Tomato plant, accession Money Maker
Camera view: horizontal (90 deg, fisheye); turntable rotation: 120 degrees
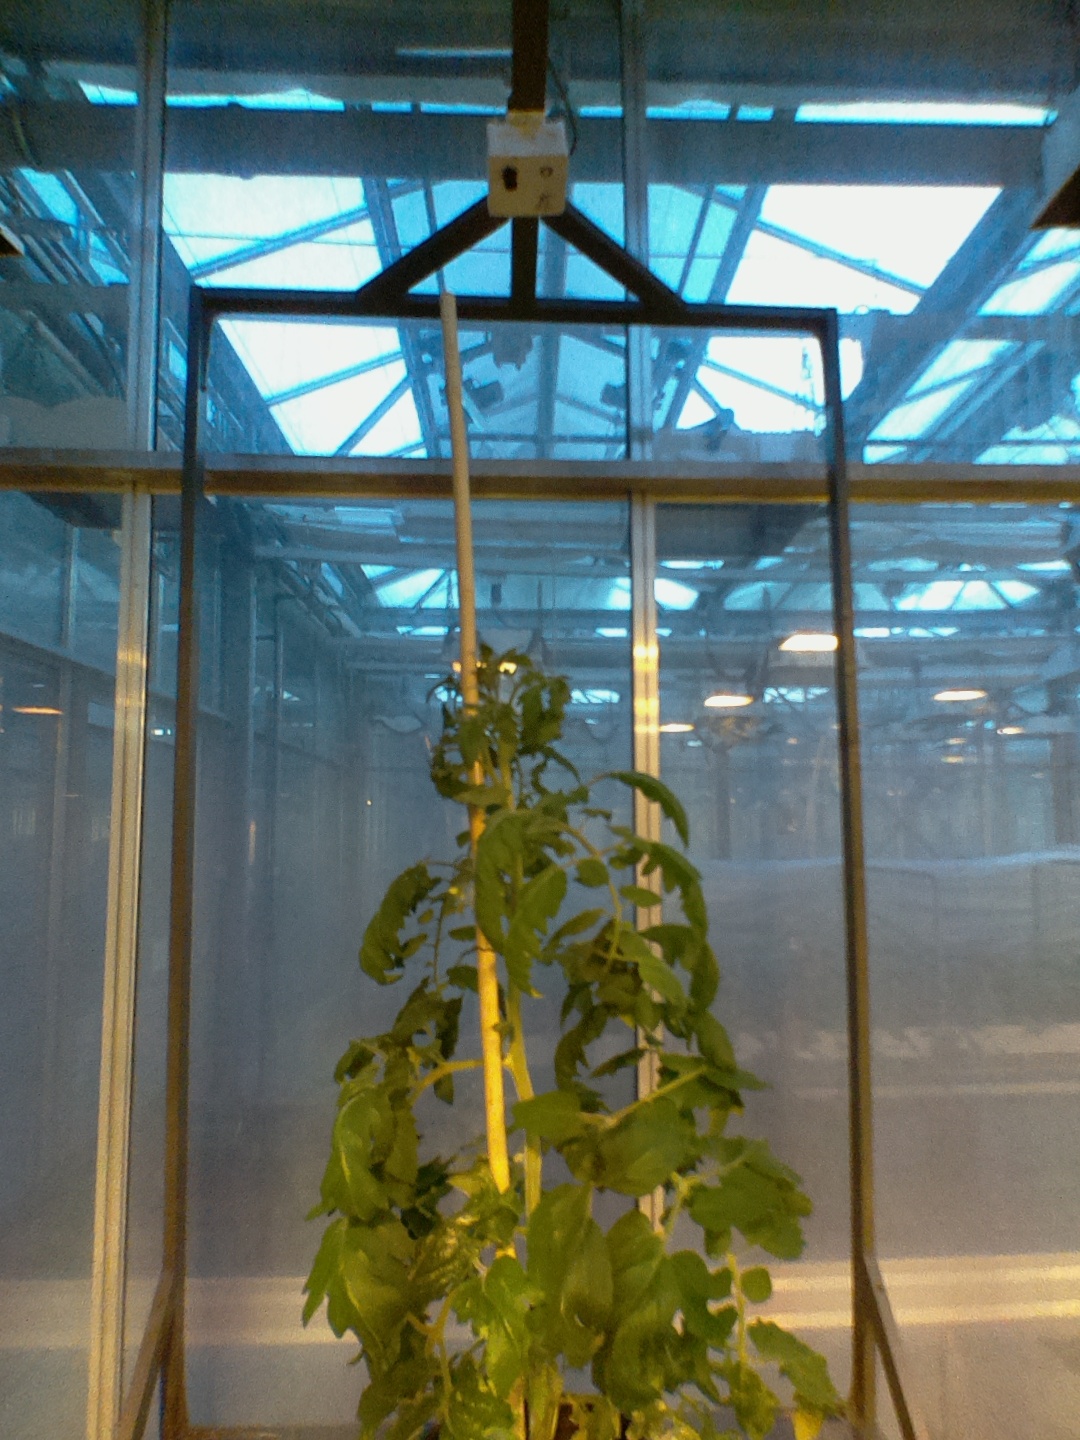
BBCH growth stage 62: 20%-30% of flowers open